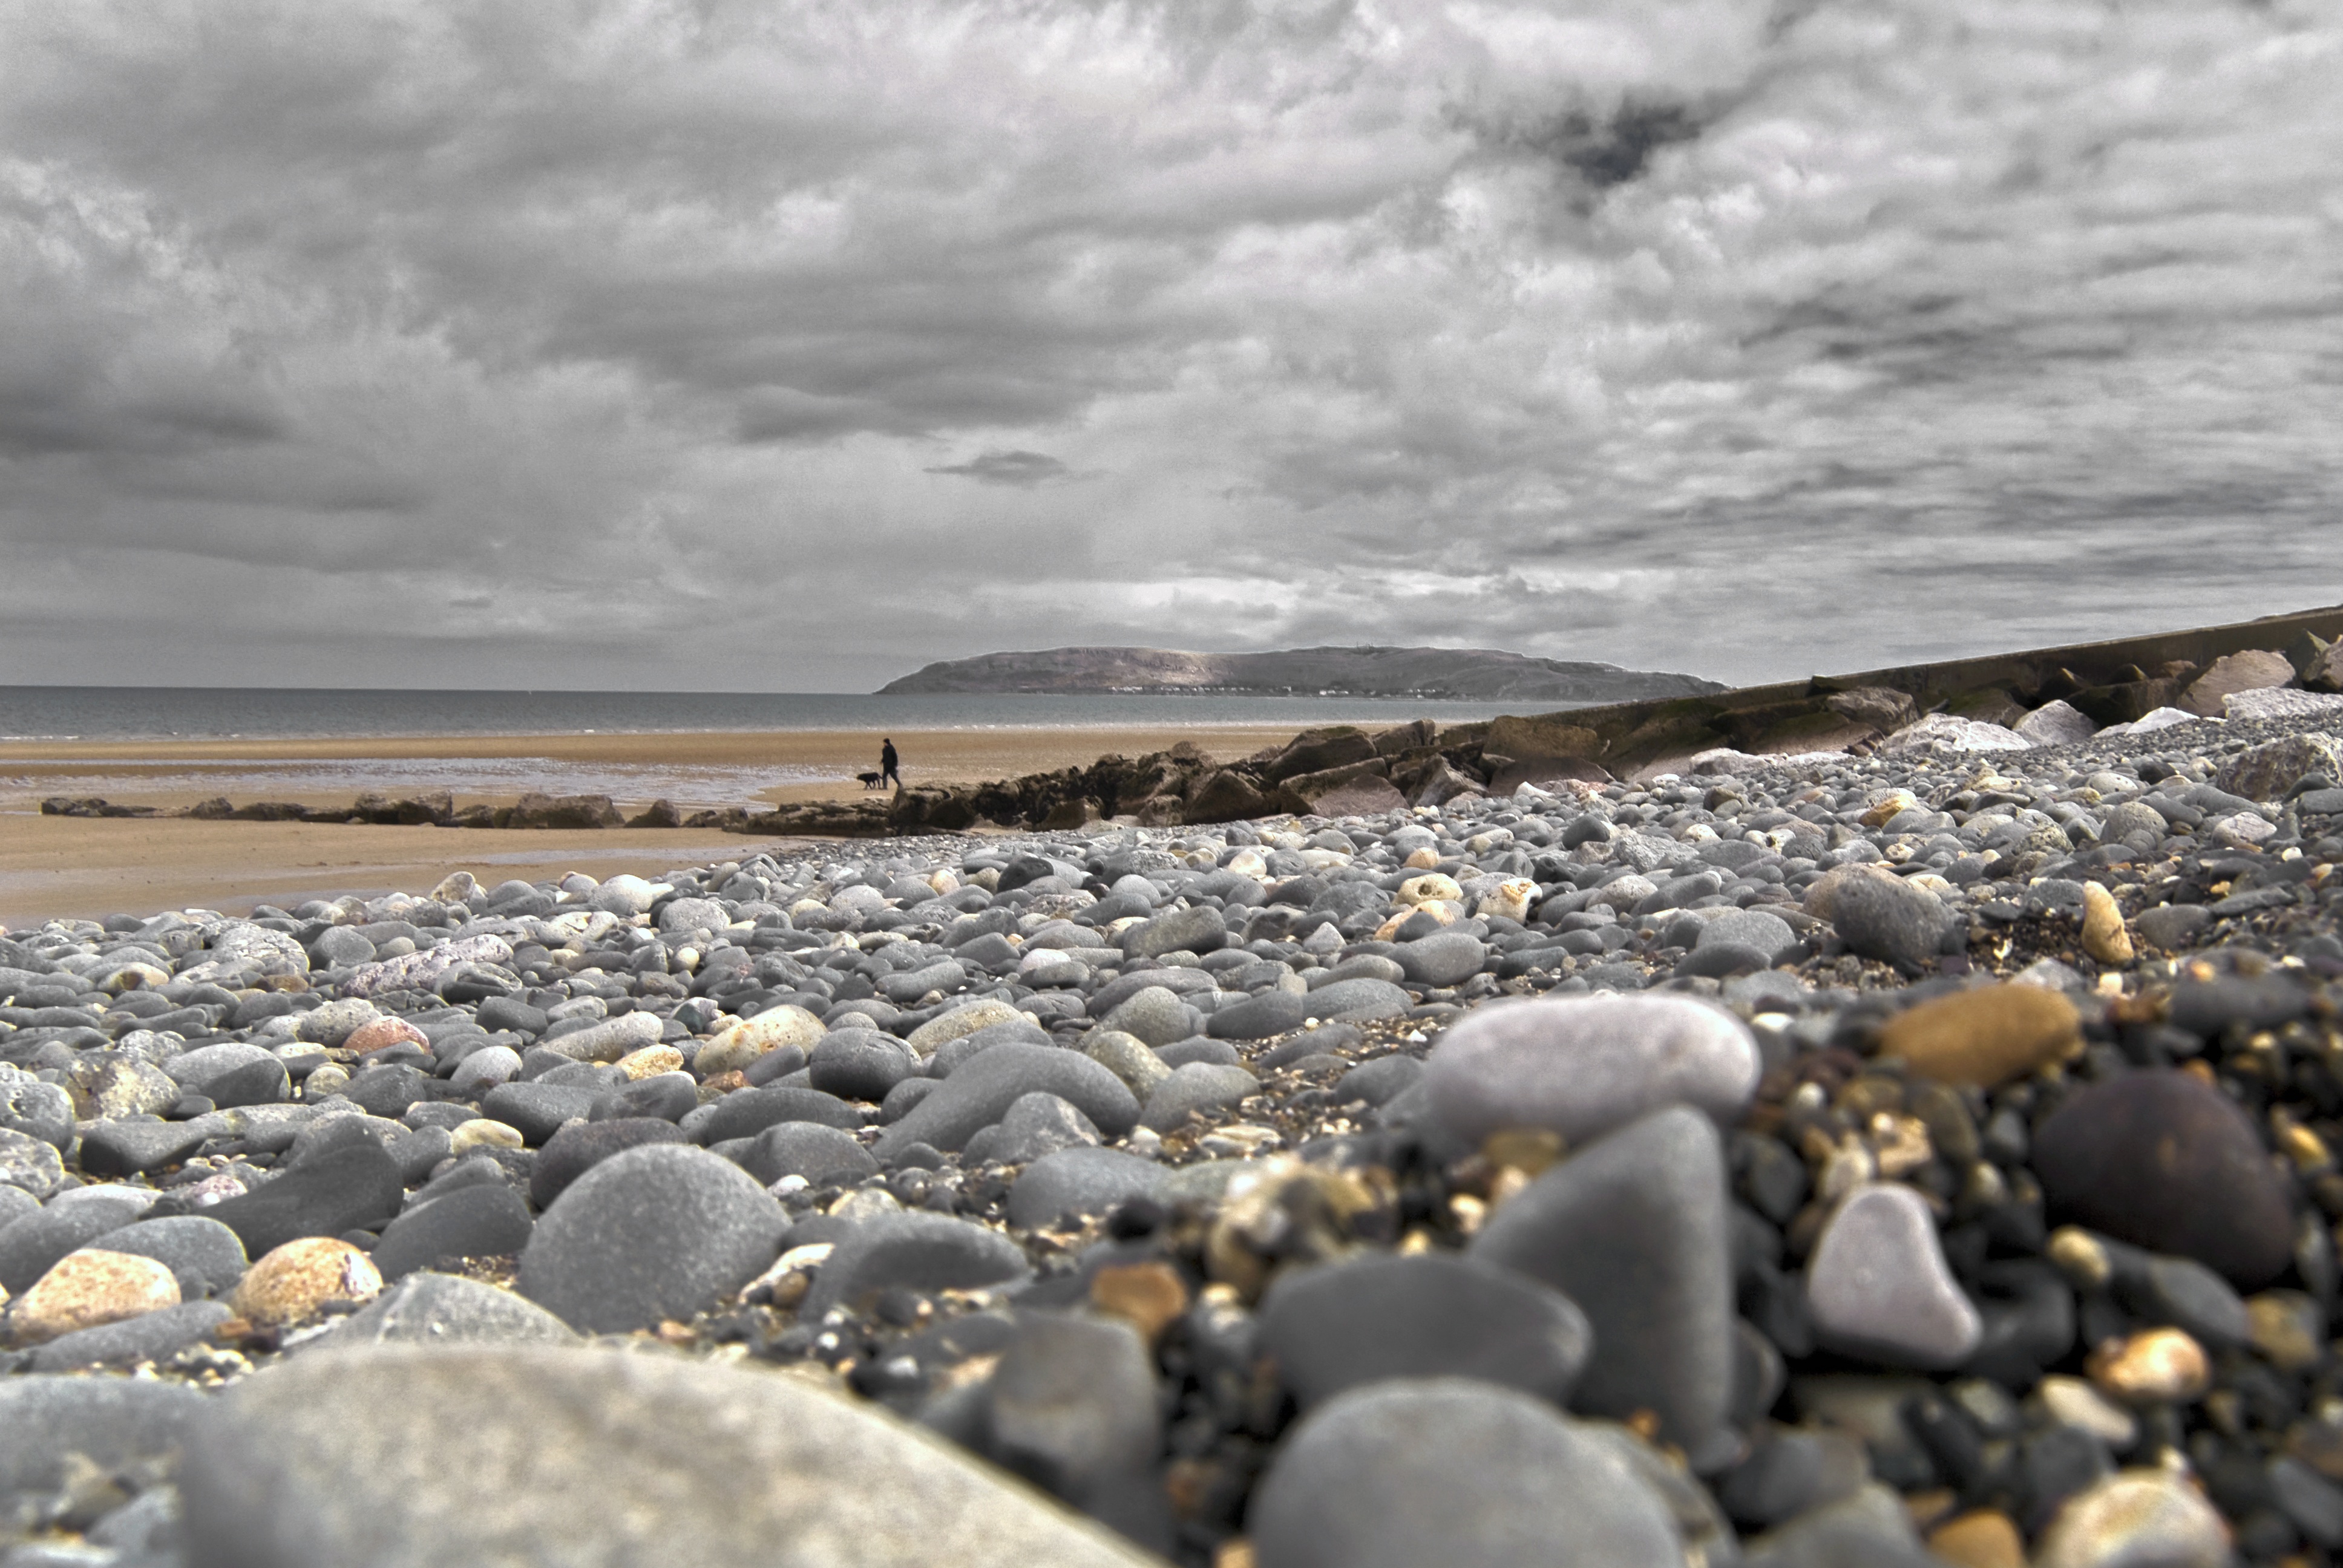
beach, sea, coast, water, sand, rock, ocean, horizon, snow, winter, cloud, sky, shore, wave, stone, scenic, pebble, material, rocks, clouds, scene, mudflat, wind wave